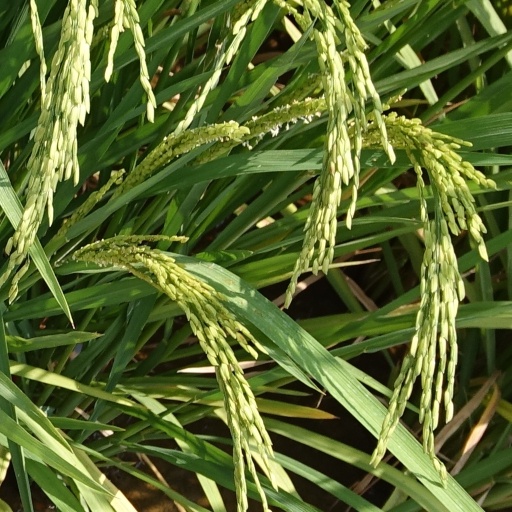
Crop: rice